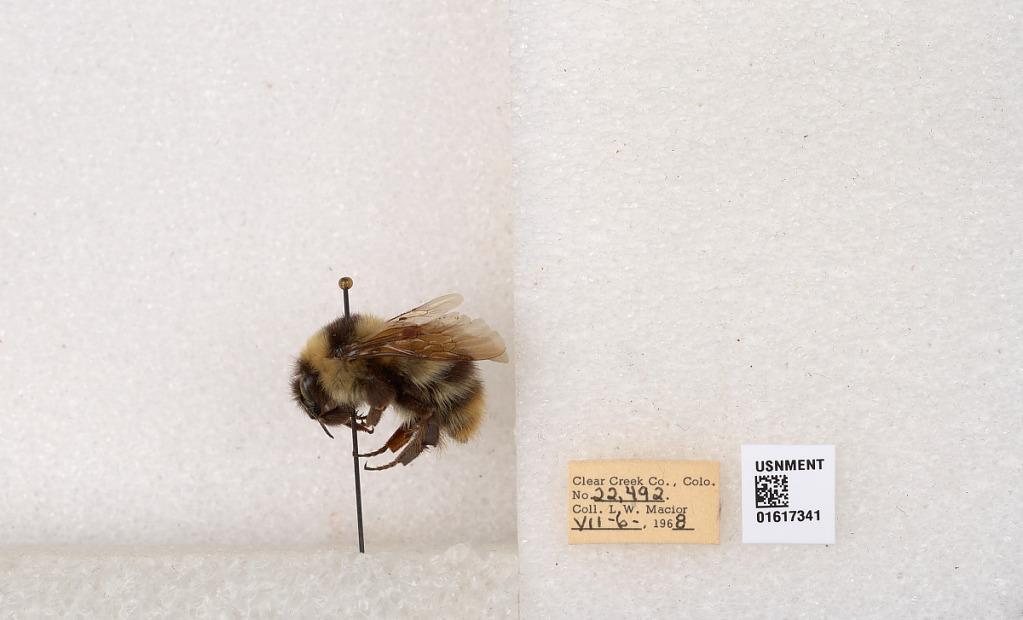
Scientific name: Bombus kirbyellus
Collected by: L. Macior
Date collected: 1968-7-6
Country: United States
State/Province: Colorado
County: Clear Creek
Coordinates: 39.6891, -105.644